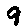
Label: 9